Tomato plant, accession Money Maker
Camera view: vertical (180 deg); turntable rotation: 300 degrees
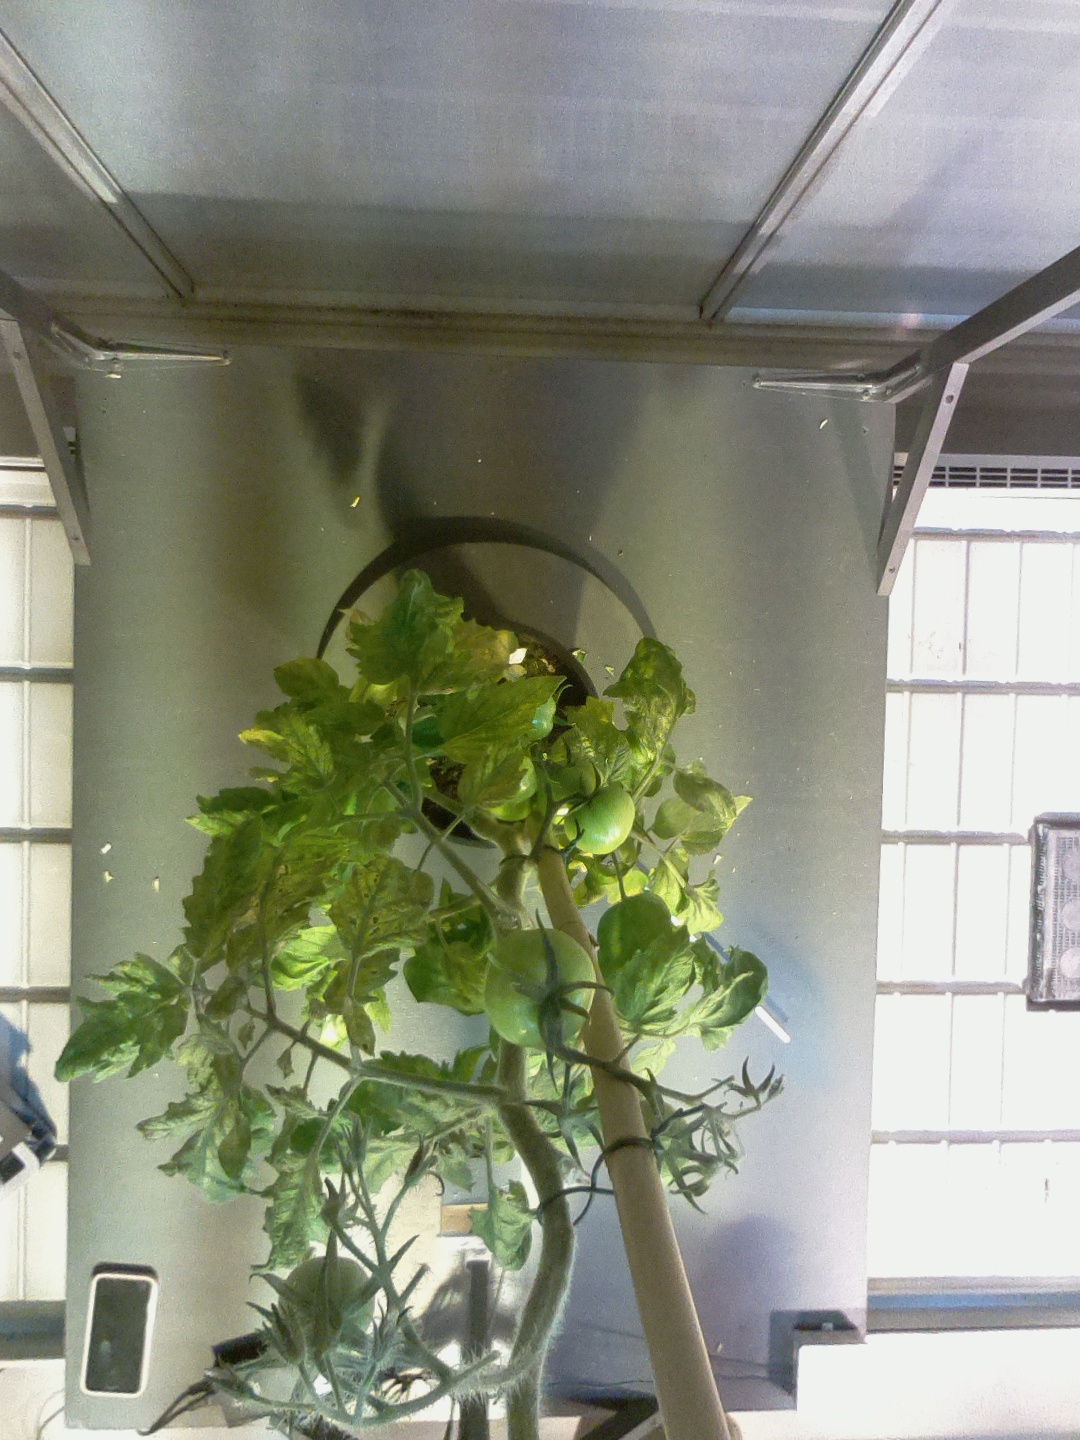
BBCH growth stage 78: 80% -90% of final fruit size